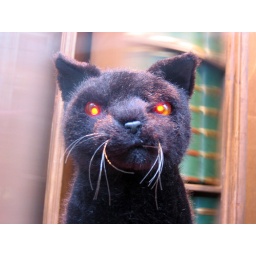
An evil cat in the window display of Ted Baker's store on London's Regent Street for Hallowe'en.